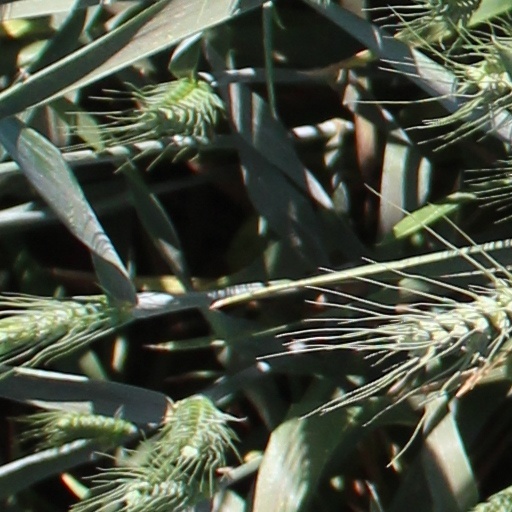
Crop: wheat